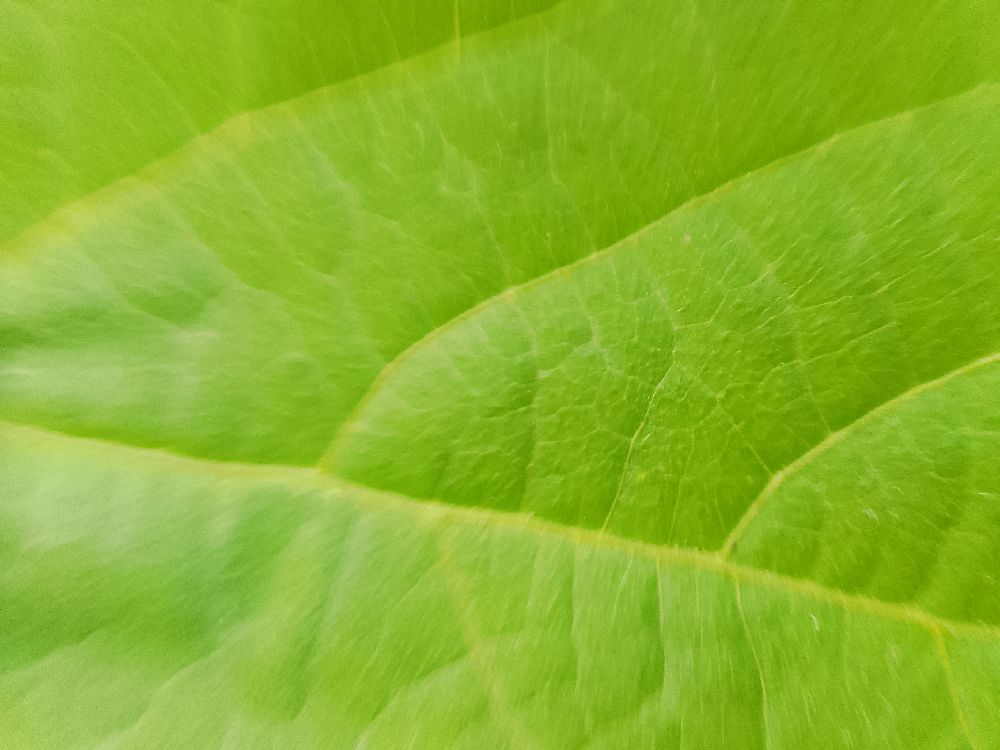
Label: healthy